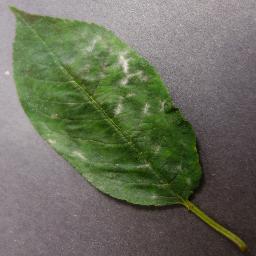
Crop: cherry
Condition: (including_sour)_powdery_mildew